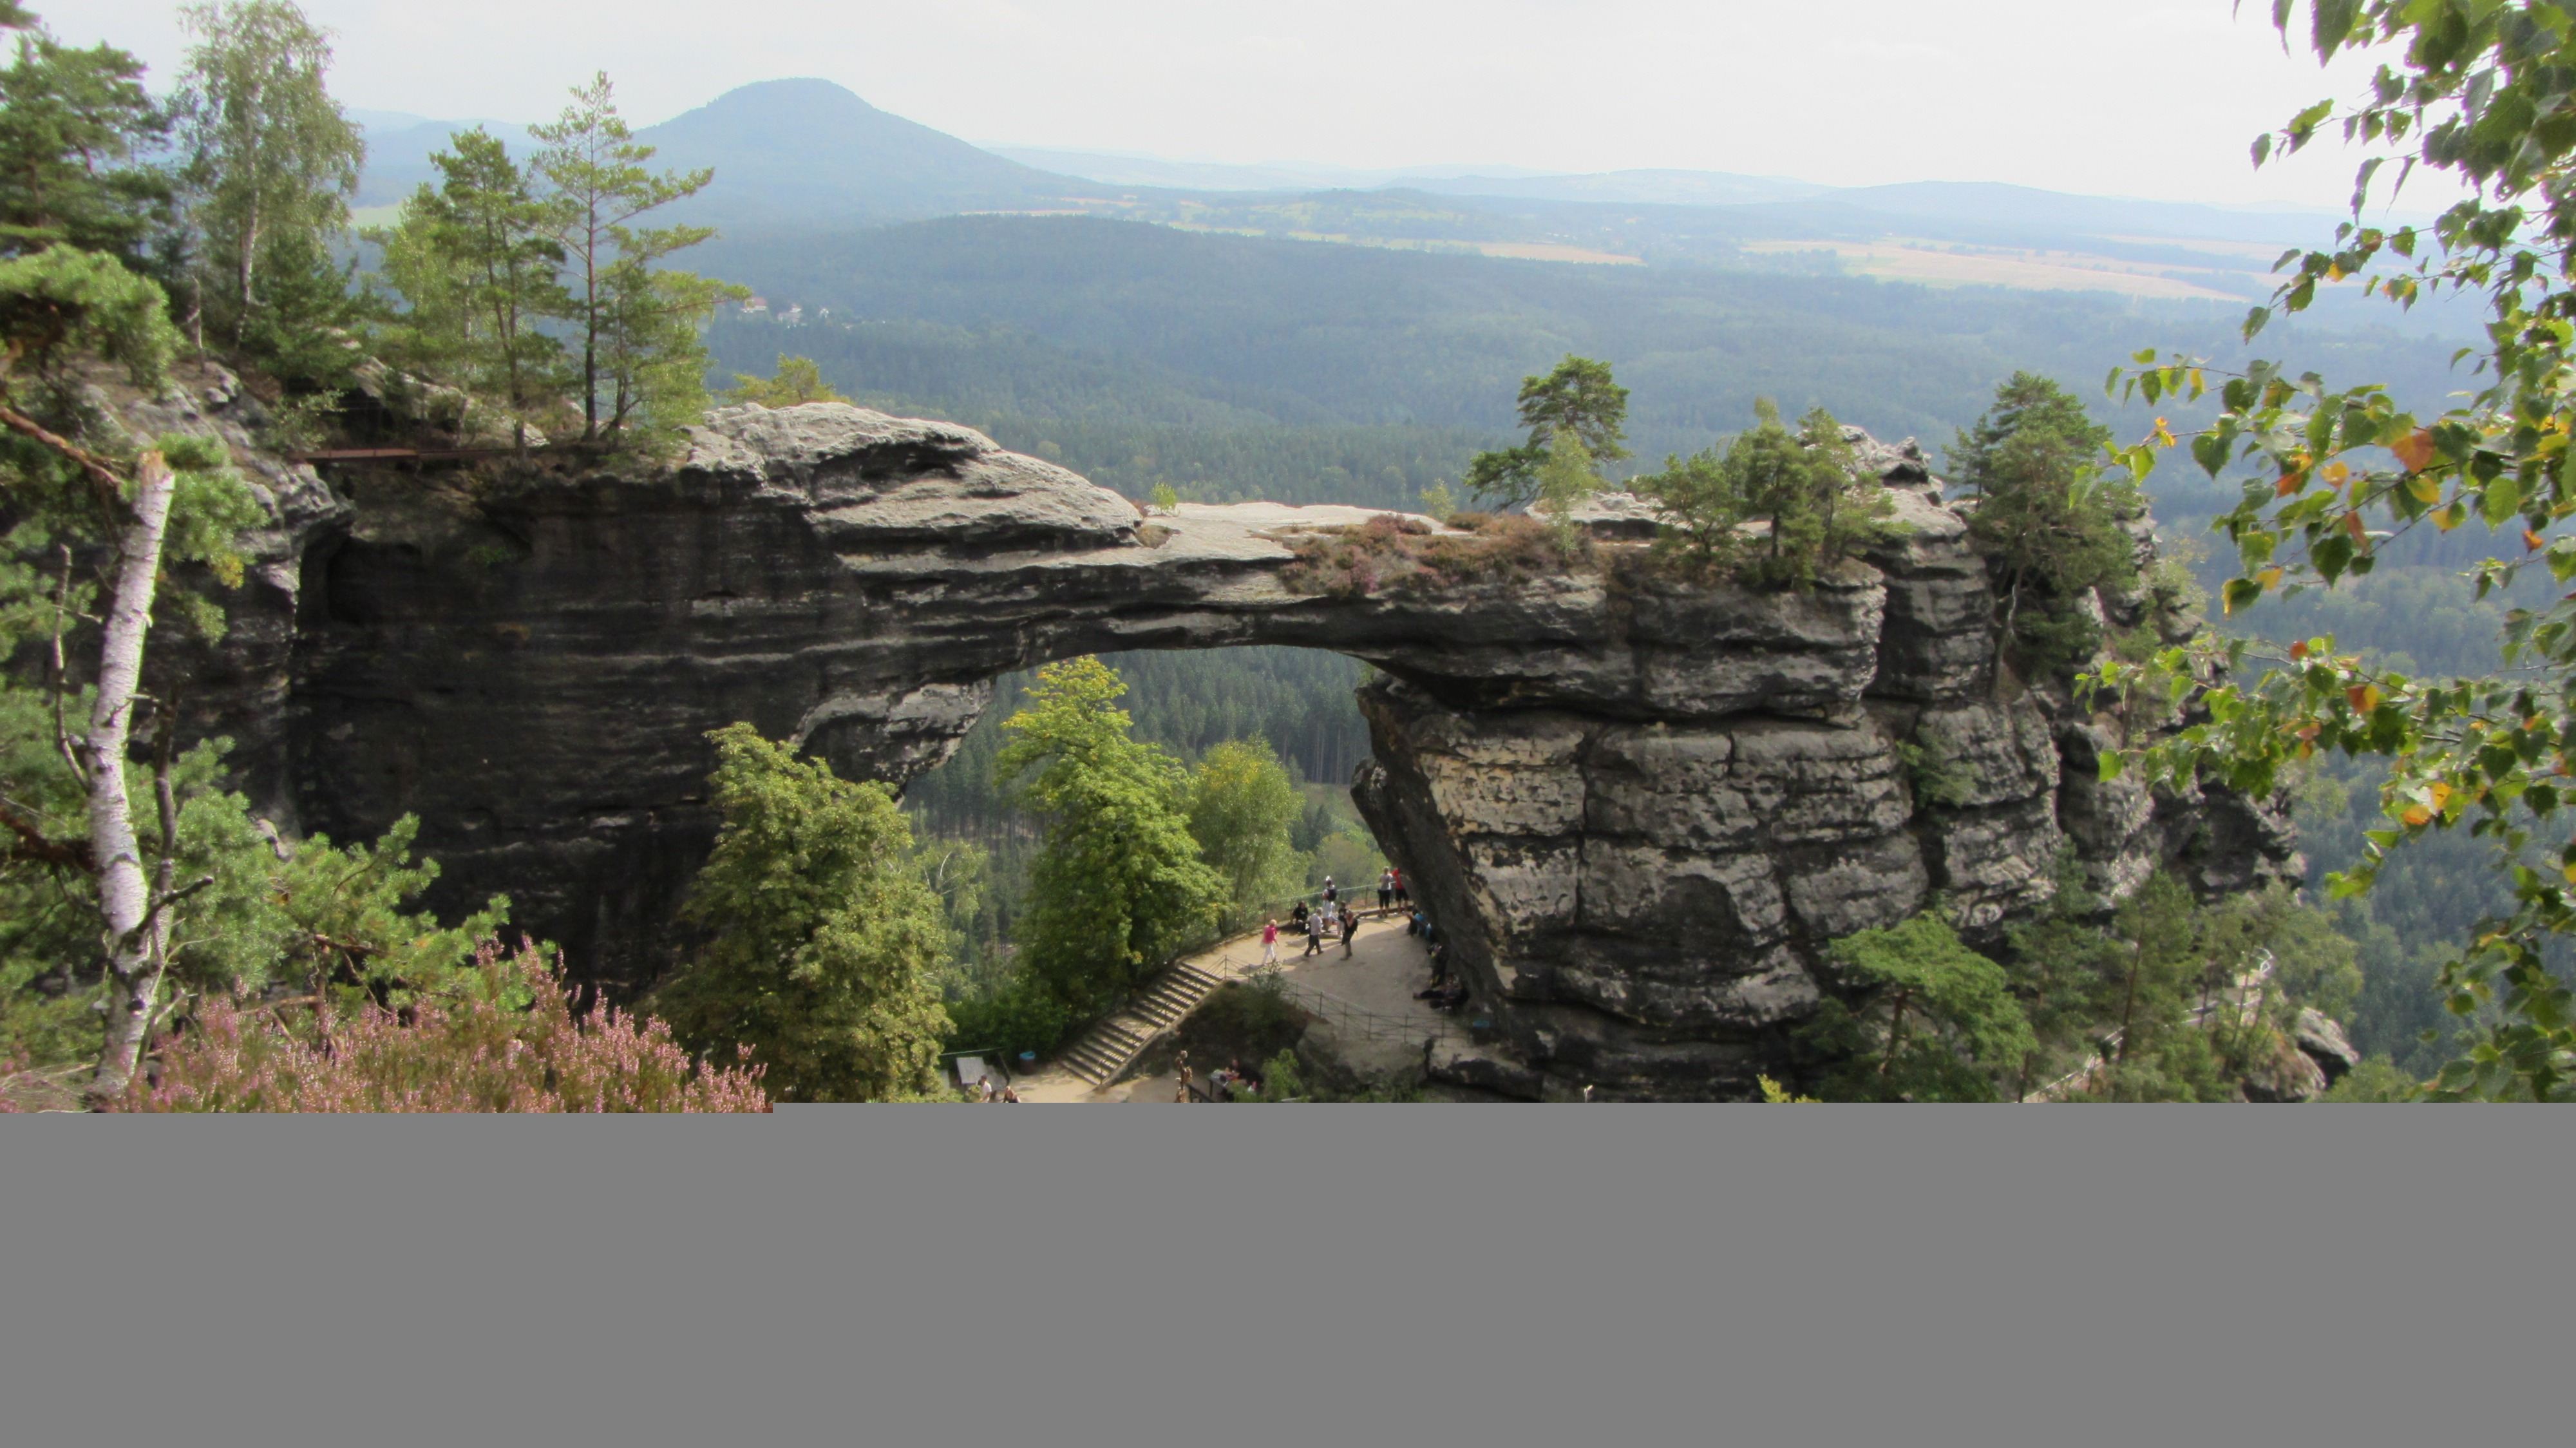
valley, cliff, jungle, tourism, terrain, geology, plateau, czech republic, ecosystem, wadi, elbe sandstone mountains, bohemian switzerland, prav ick br na